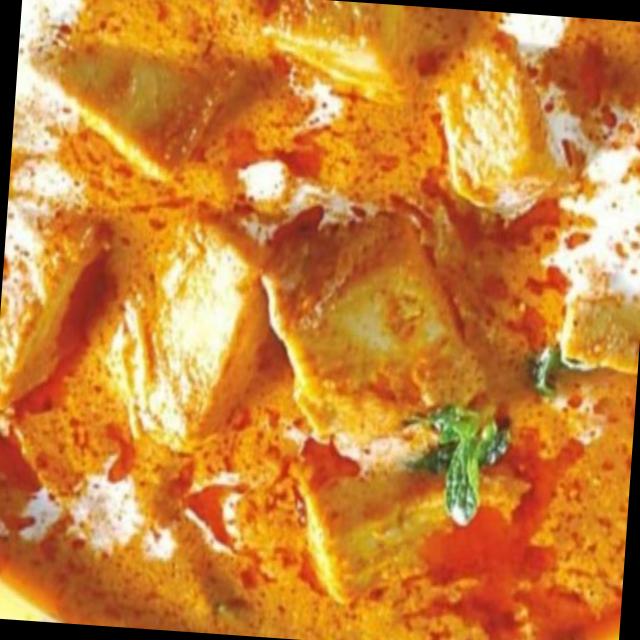
Dish: shahi_paneer